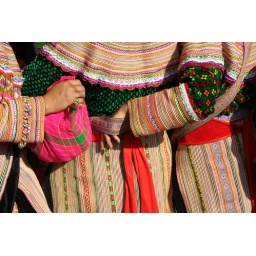
flower hmong girls at the market in bac ha